Dip pen

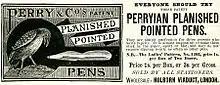
1890 advertisement by Perry & Co.

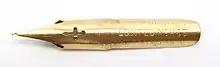
Pen Nº 1163 by George W. Hughes, one of the most notable English pen manufacturers.

The steel pen is first attested in Daniel Defoe's book "A Tour Through the Whole Island of Great Britain – 1724–26". In Letter VII Defoe wrote: "the plaster of the ceilings and walls in some rooms is so fine, so firm, so entire, that they break it off in large flakes, and it will bear writing on it with a pencil or steel pen." In Newhall Street, John Mitchell pioneered mass production of steel pens in 1822; prior to that the quill pen had been the most common form of writing instrument. His brother William Mitchell later set up his own pen making business in St Paul's square. The Mitchell family is credited as being the first manufacturers to use machines to cut pen nibs, which greatly sped up the process.